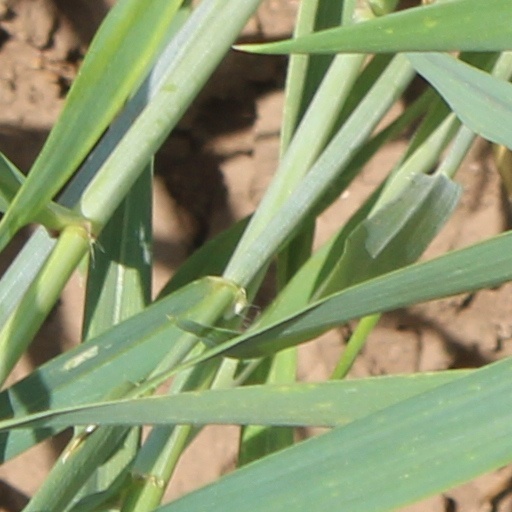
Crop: wheat